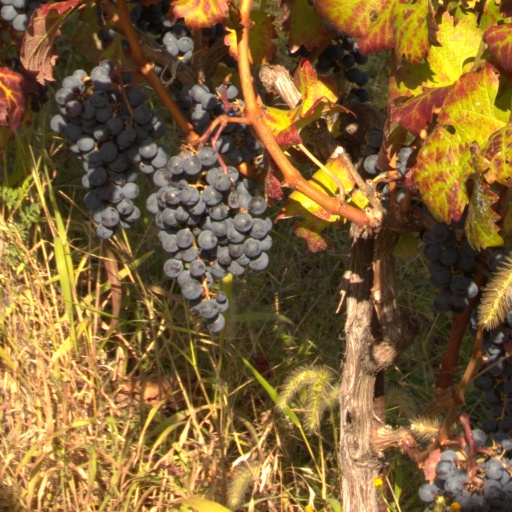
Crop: grape